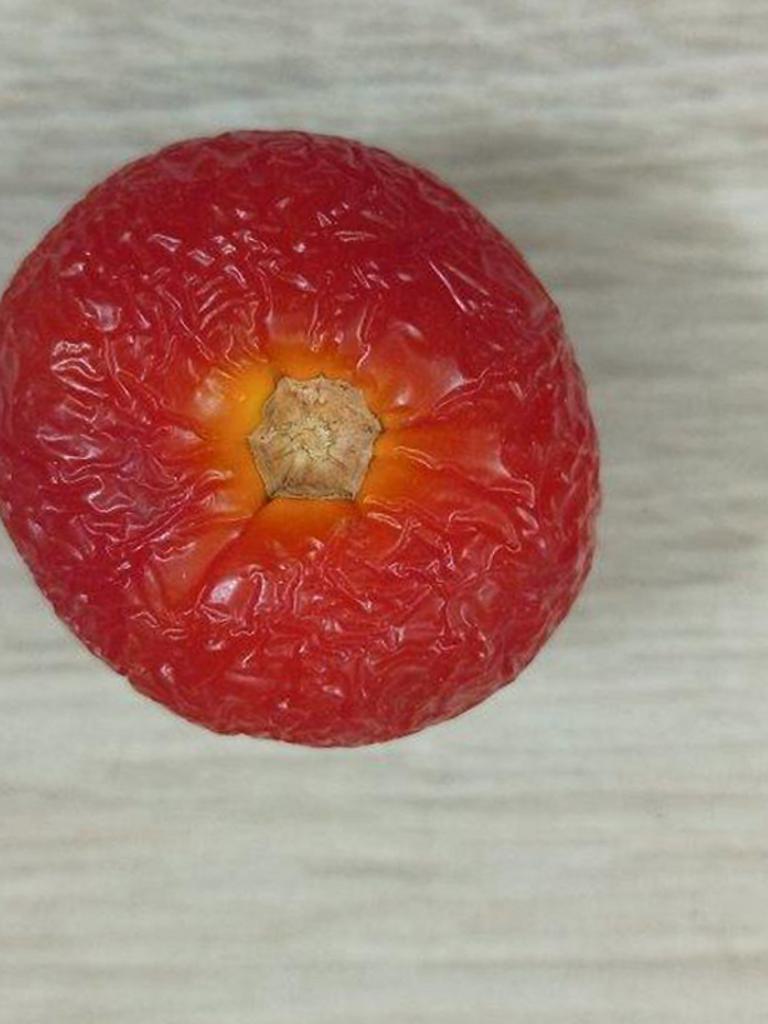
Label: Rotten